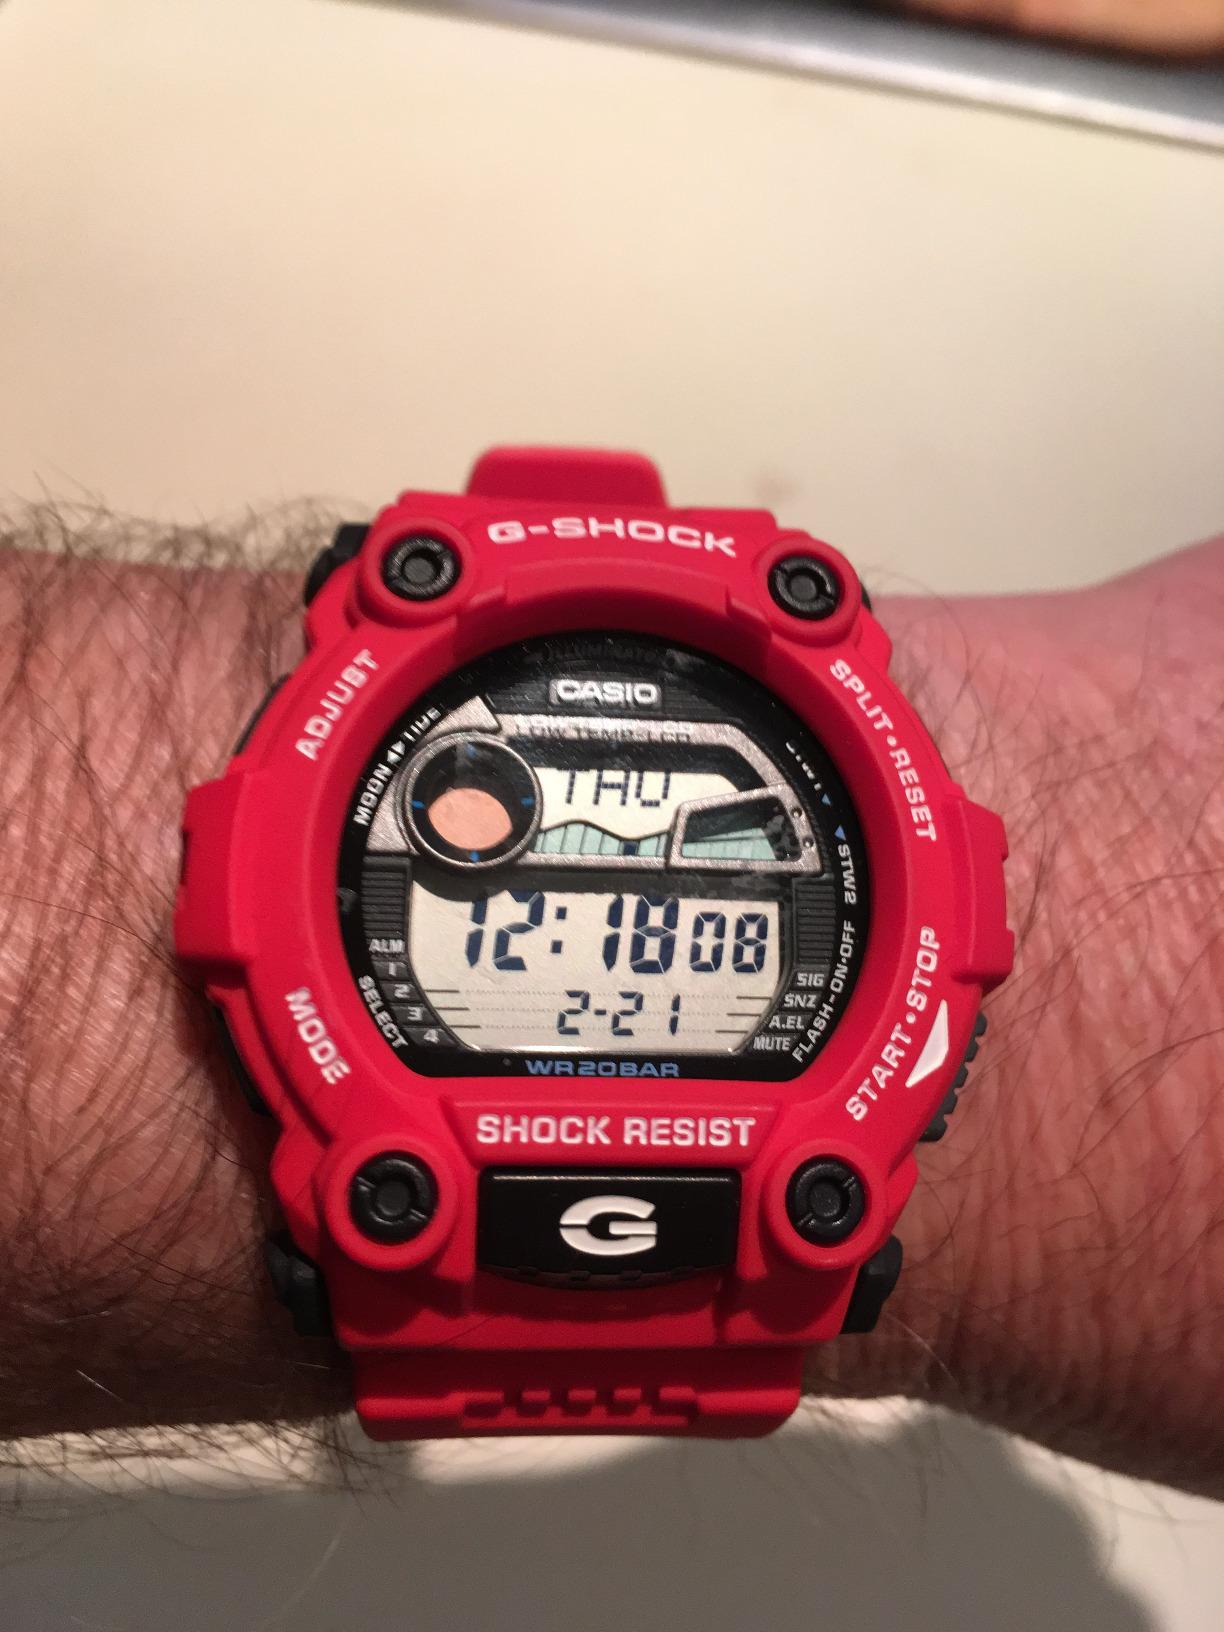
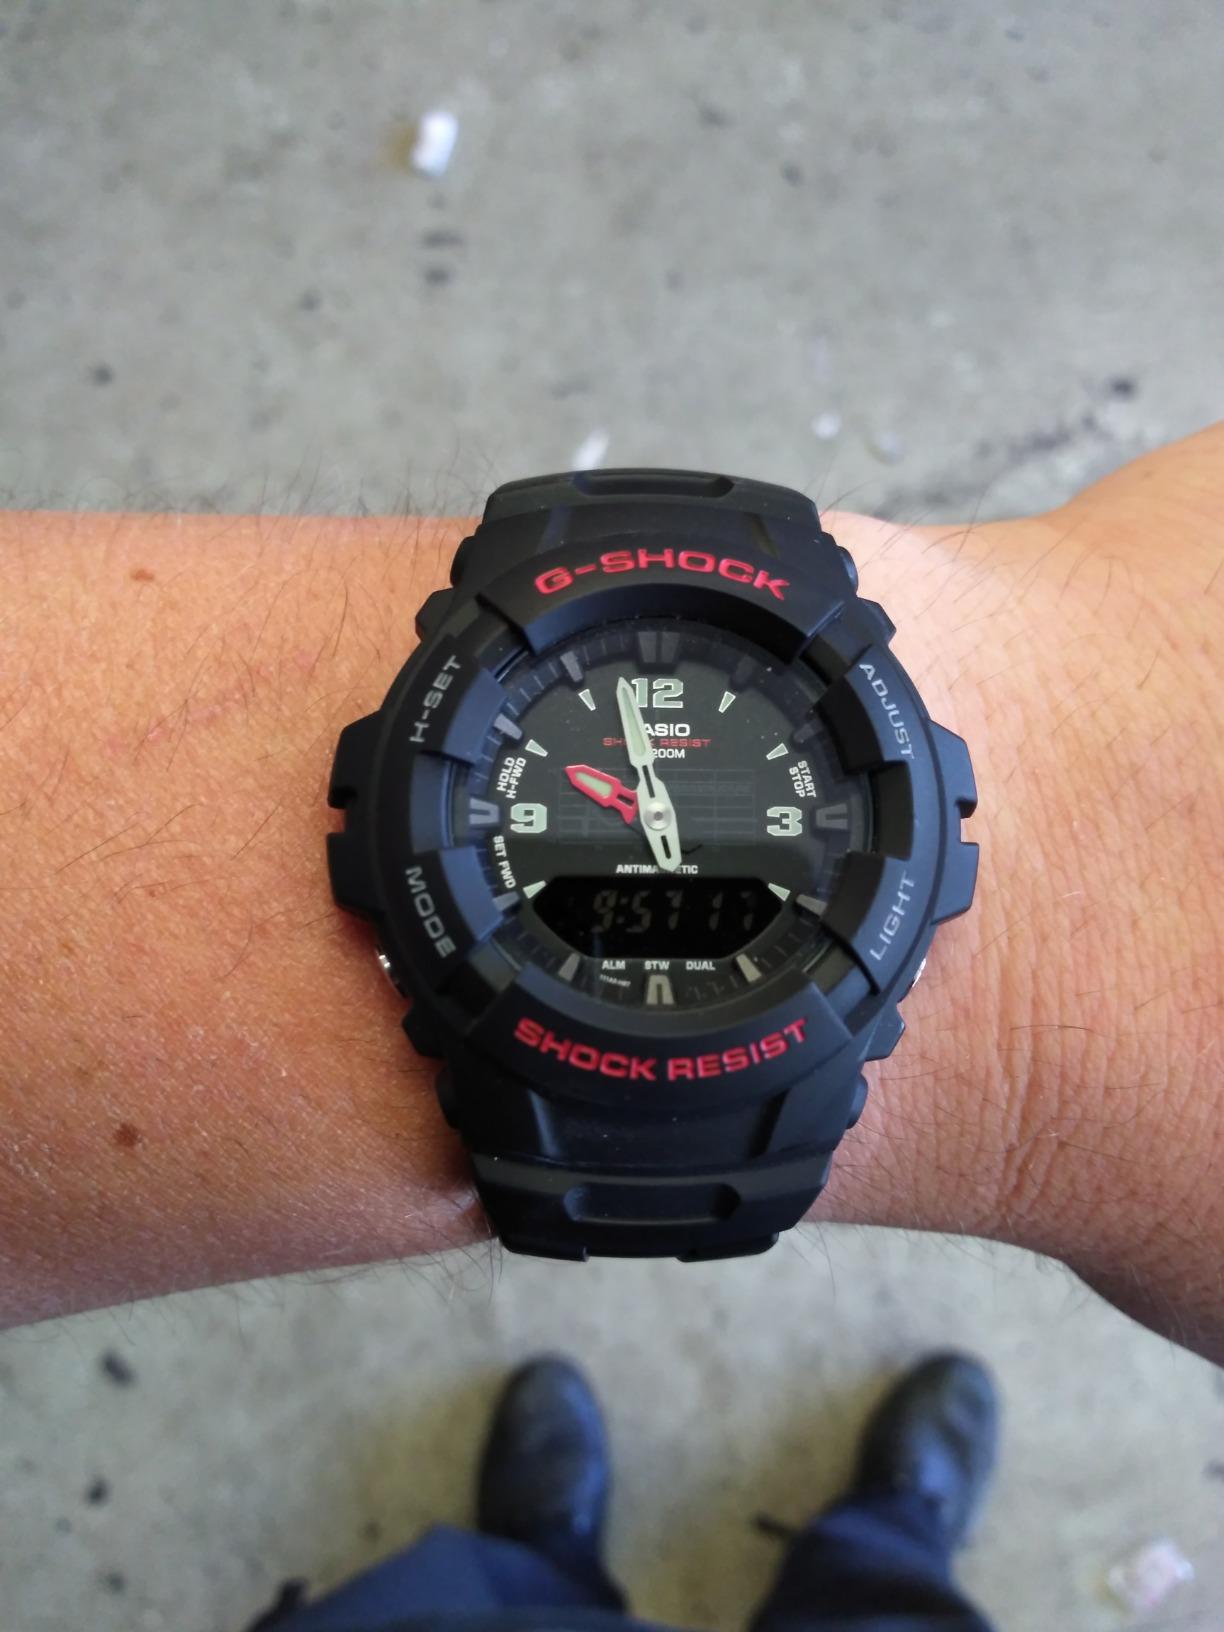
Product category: accessories_watch
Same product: no